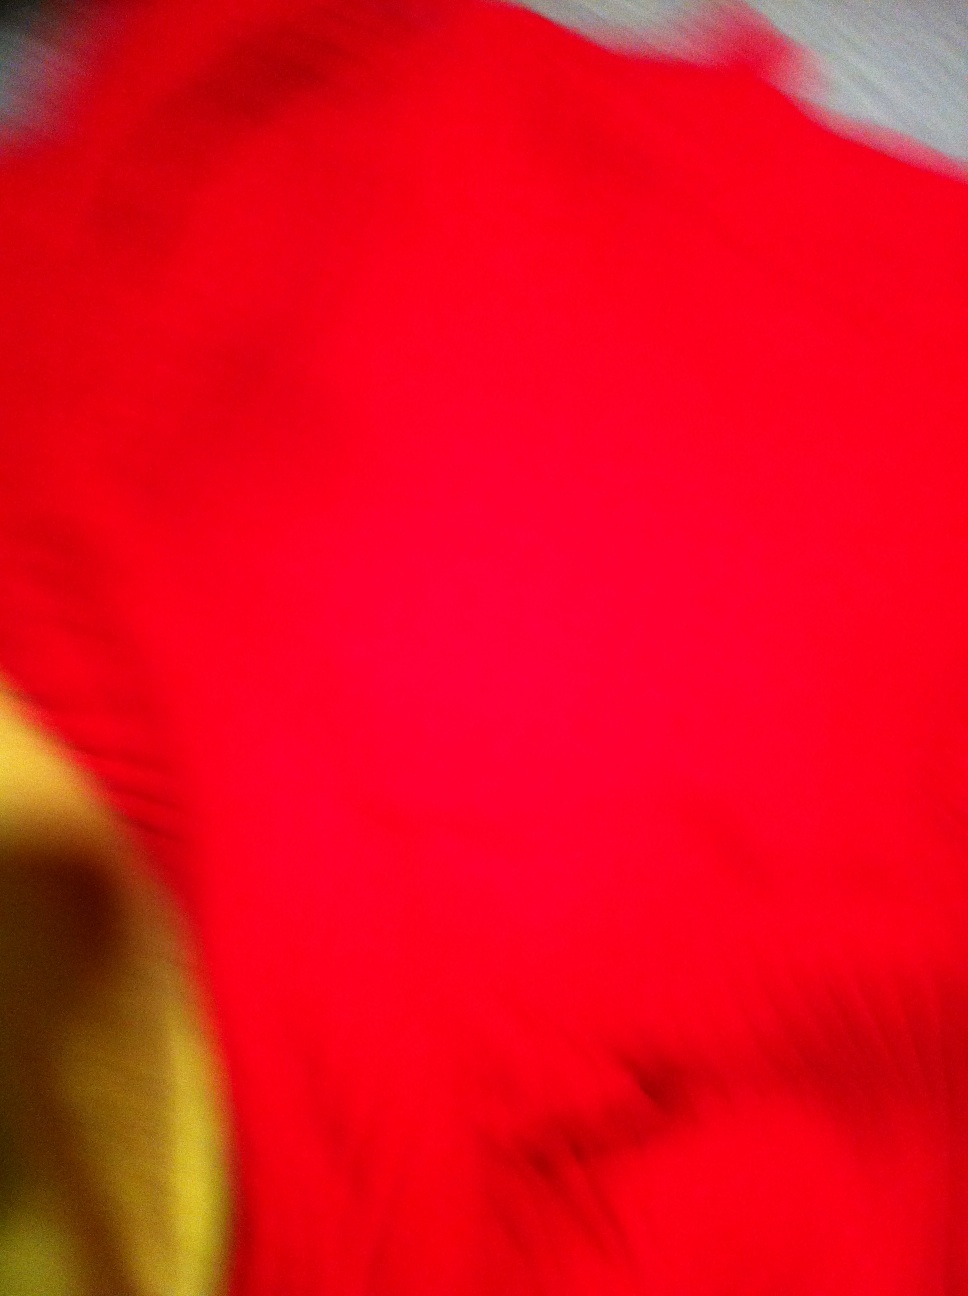Question: What color is this shirt?
Answer: red